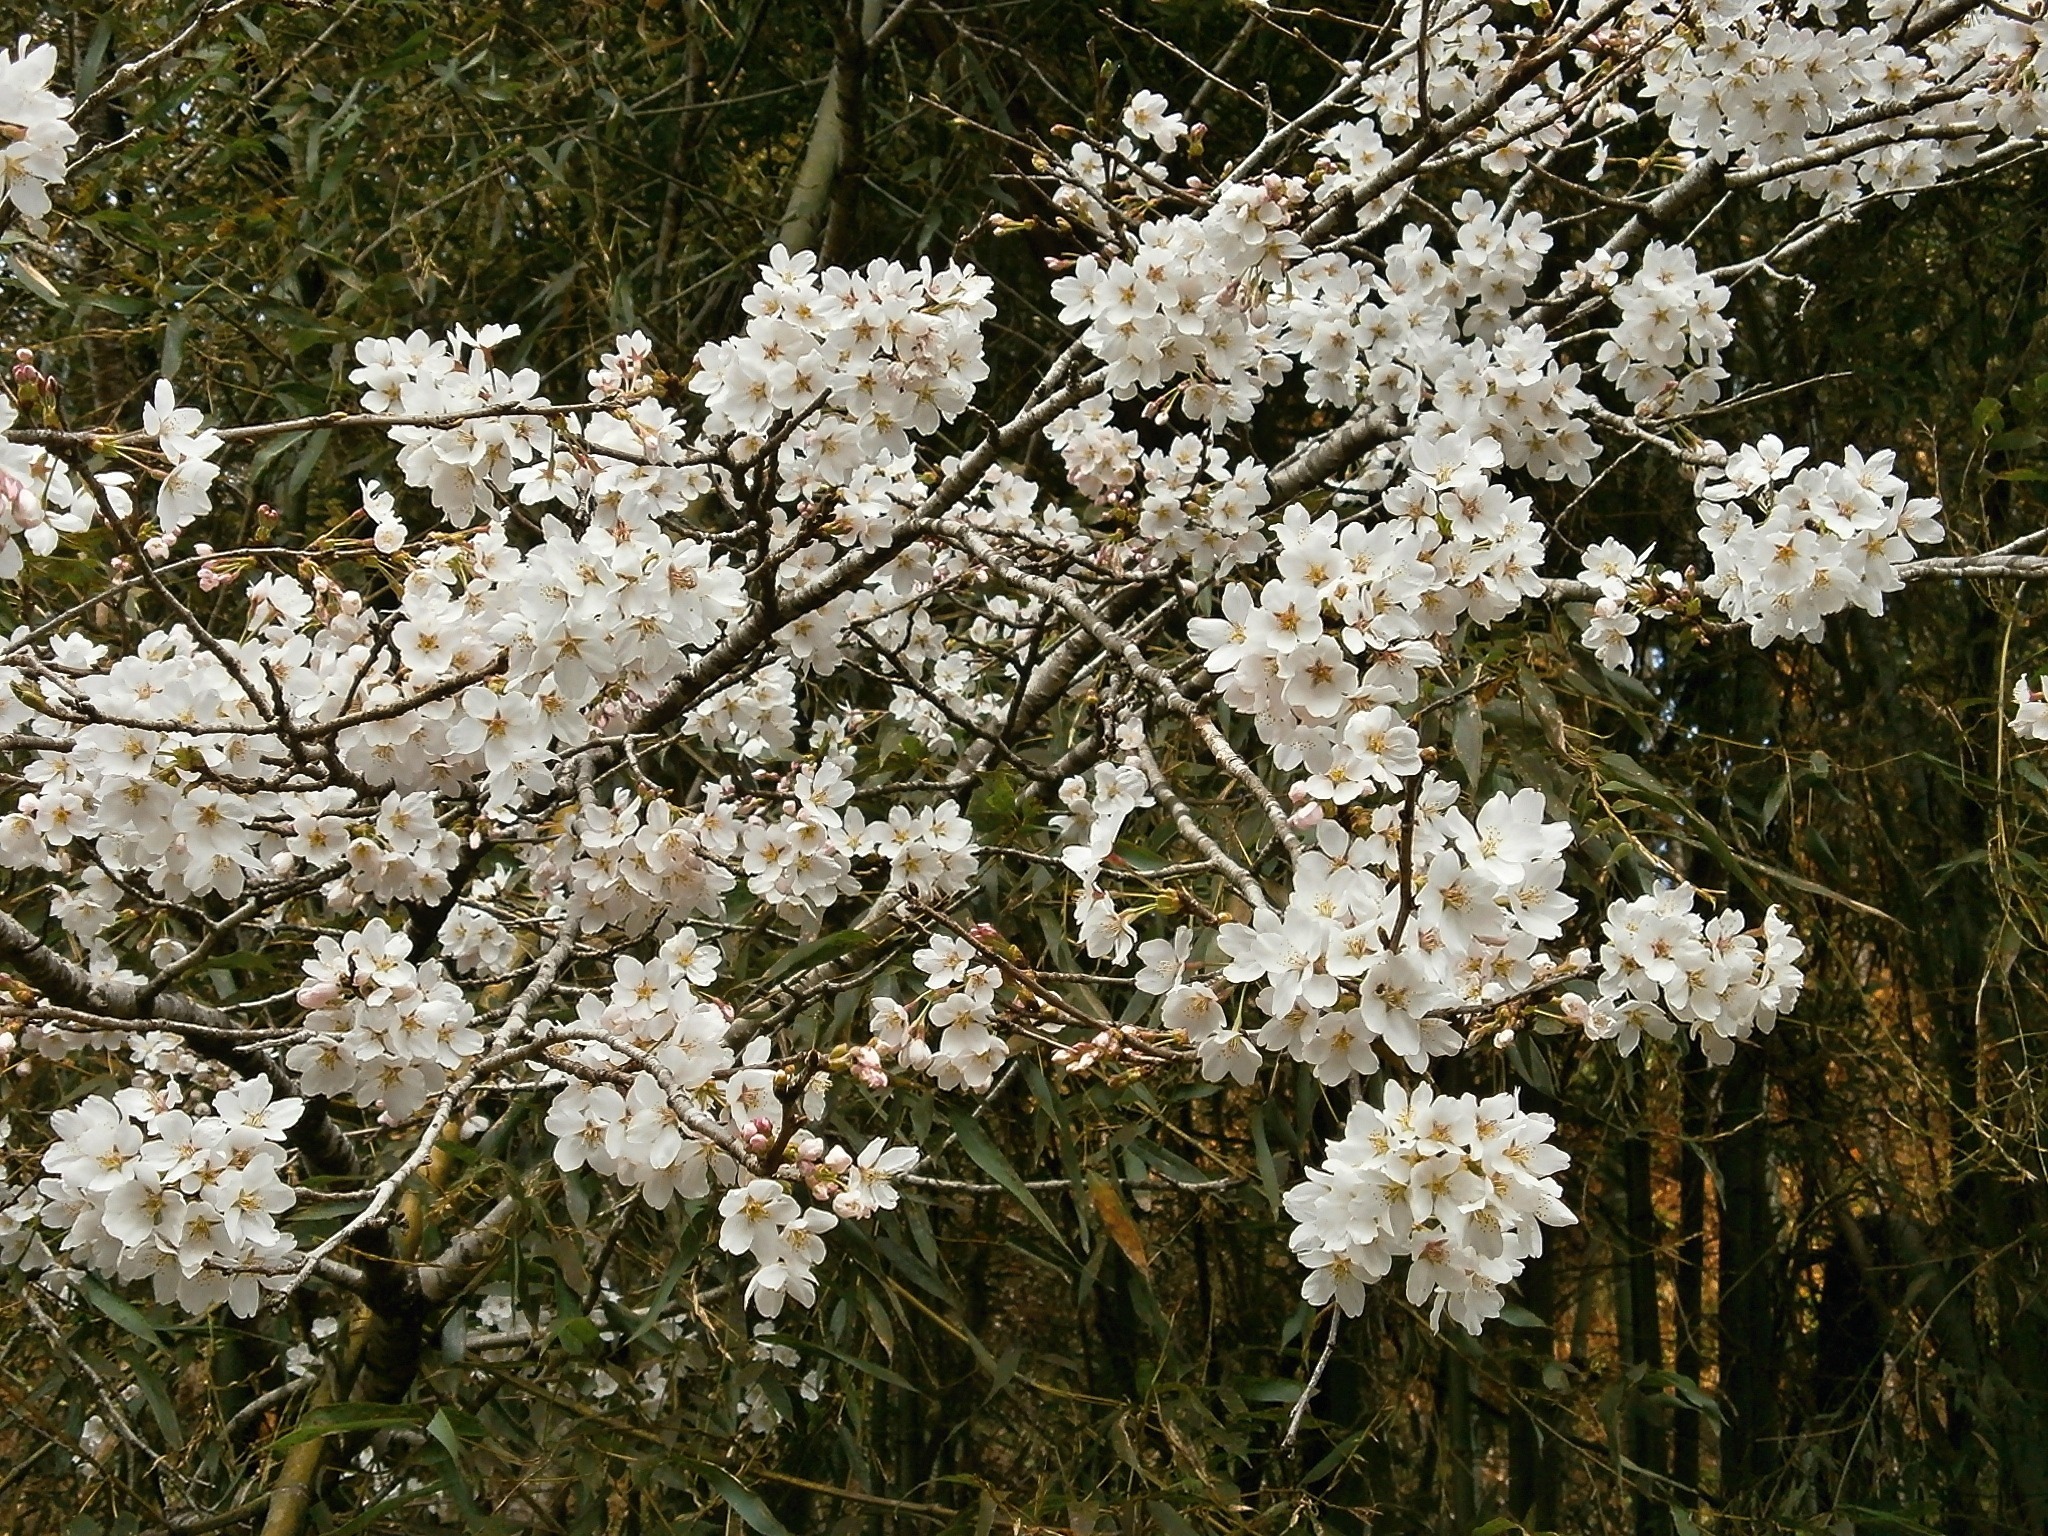
tree, branch, blossom, plant, flower, food, spring, produce, botany, flora, cherry blossom, shrub, cherry, flowering plant, rose family, cherry blossoms, cherry tree, woody plant, land plant